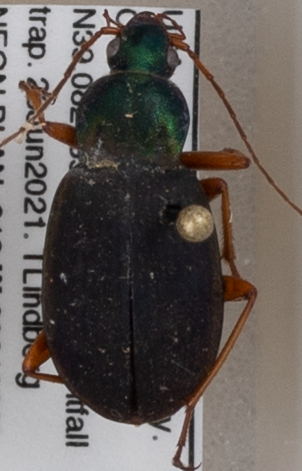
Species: Chlaenius aestivus
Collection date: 2021-06-29
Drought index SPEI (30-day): -0.03
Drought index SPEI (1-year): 0.54
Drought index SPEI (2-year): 0.39